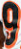
Number: 9